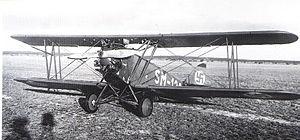
Letov est un constructeur aéronautique basé à Prague-Letňany, en République tchèque).